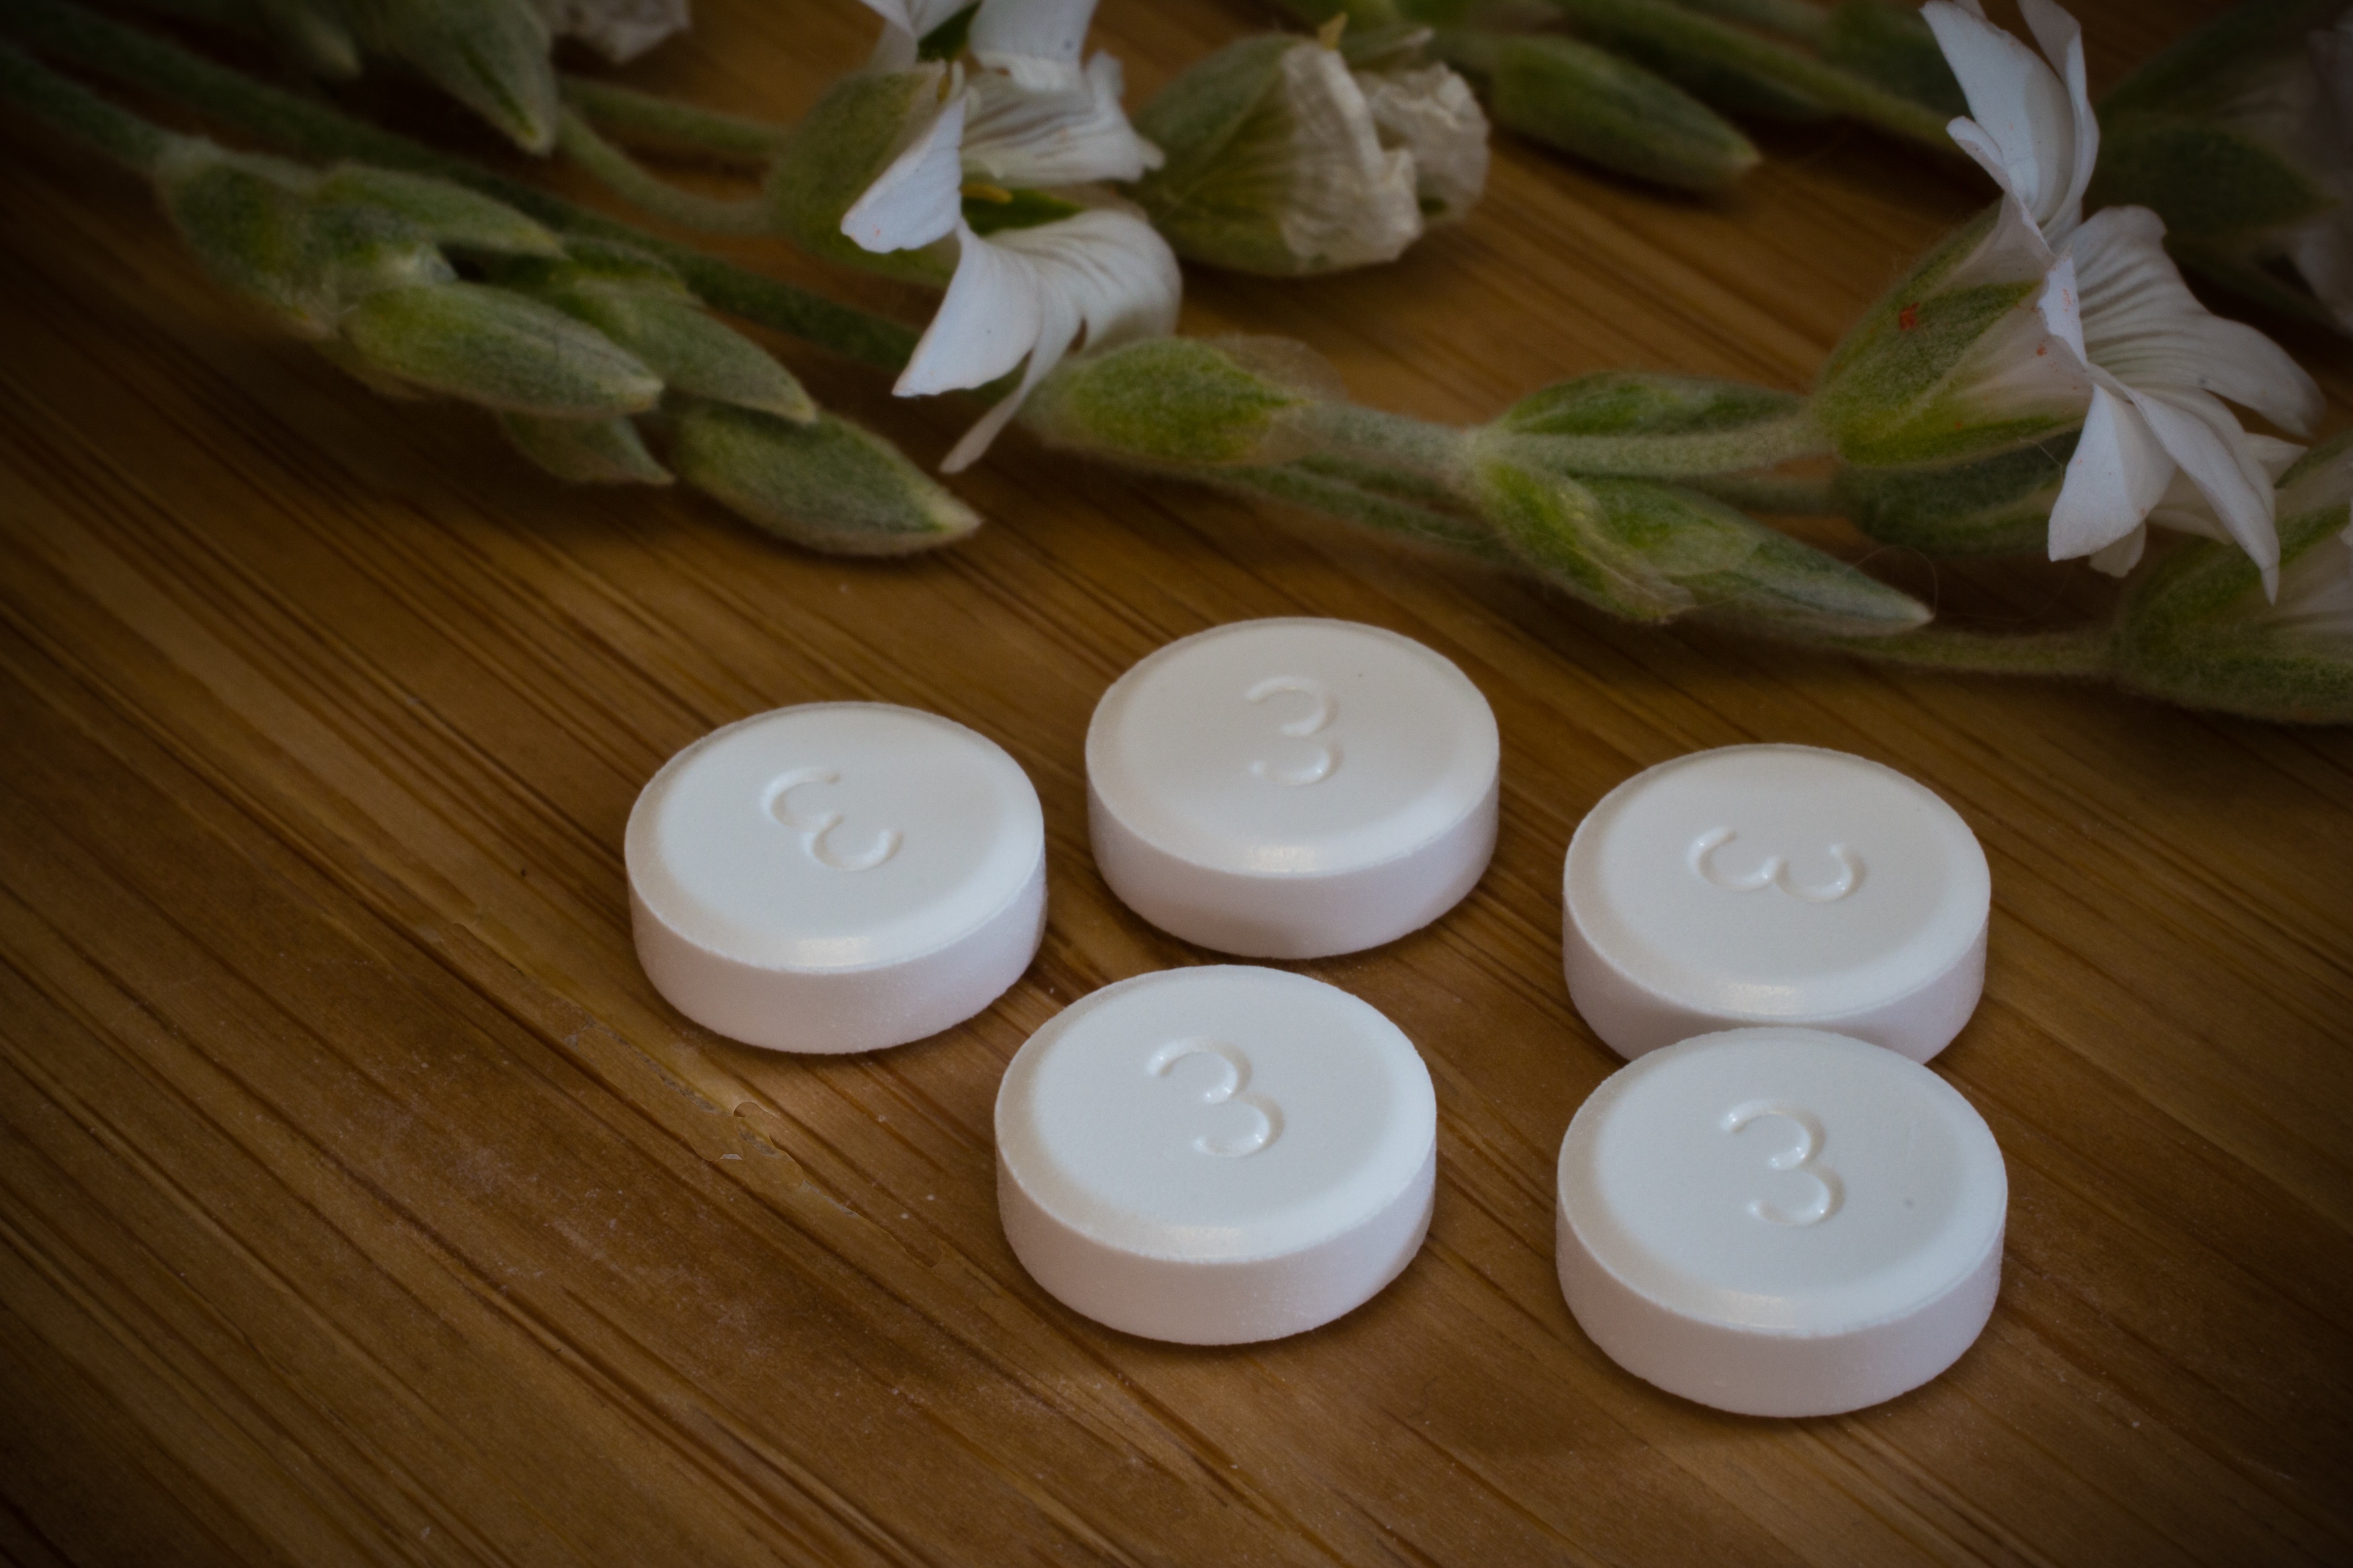
flower, food, ceramic, porcelain, tablets, biochemistry, dishware, naturopaths, sch ssler, bath salts, alternative therapy, animal heilpraktiker